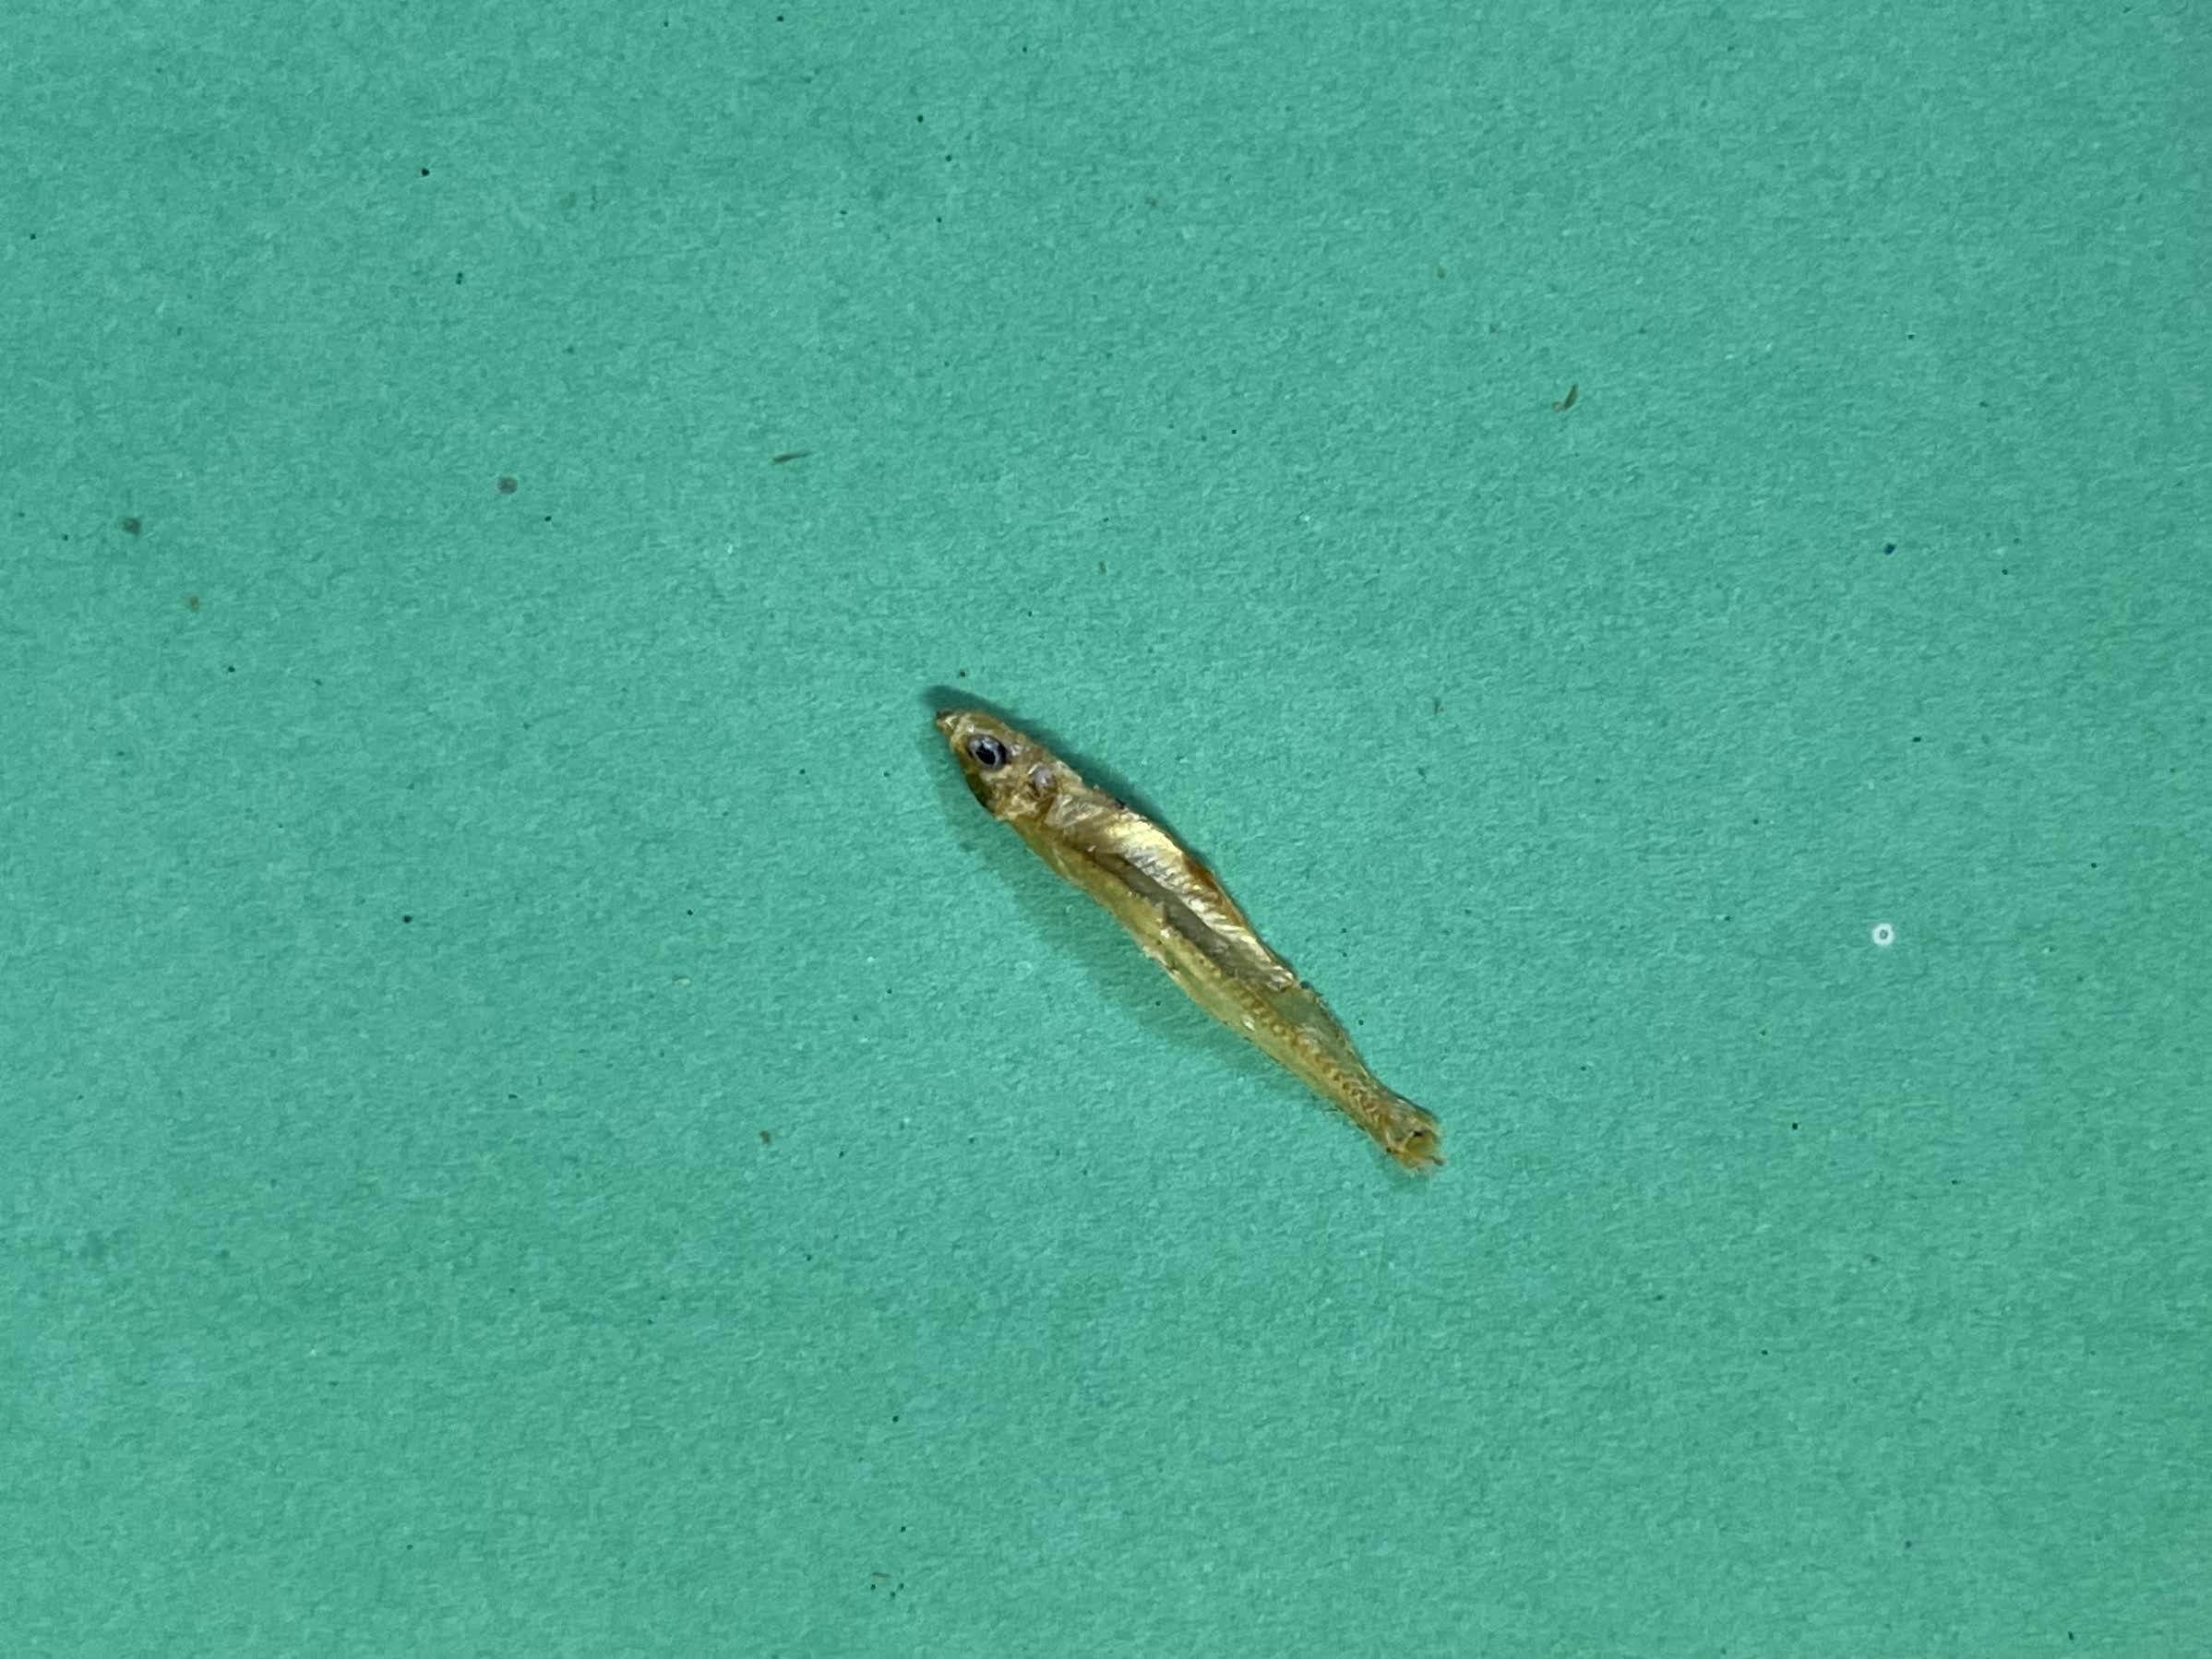
Species: kachki